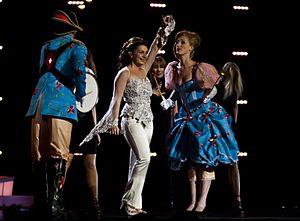
Les Pays-Bas ont participé au Concours Eurovision de la chanson 2010.
Les Pays-Bas participent au Concours Eurovision de la chanson, depuis sa première édition, en 1956, et l'ont remporté à cinq reprises : en 1957, 1959, 1969, 1975 et 2019.